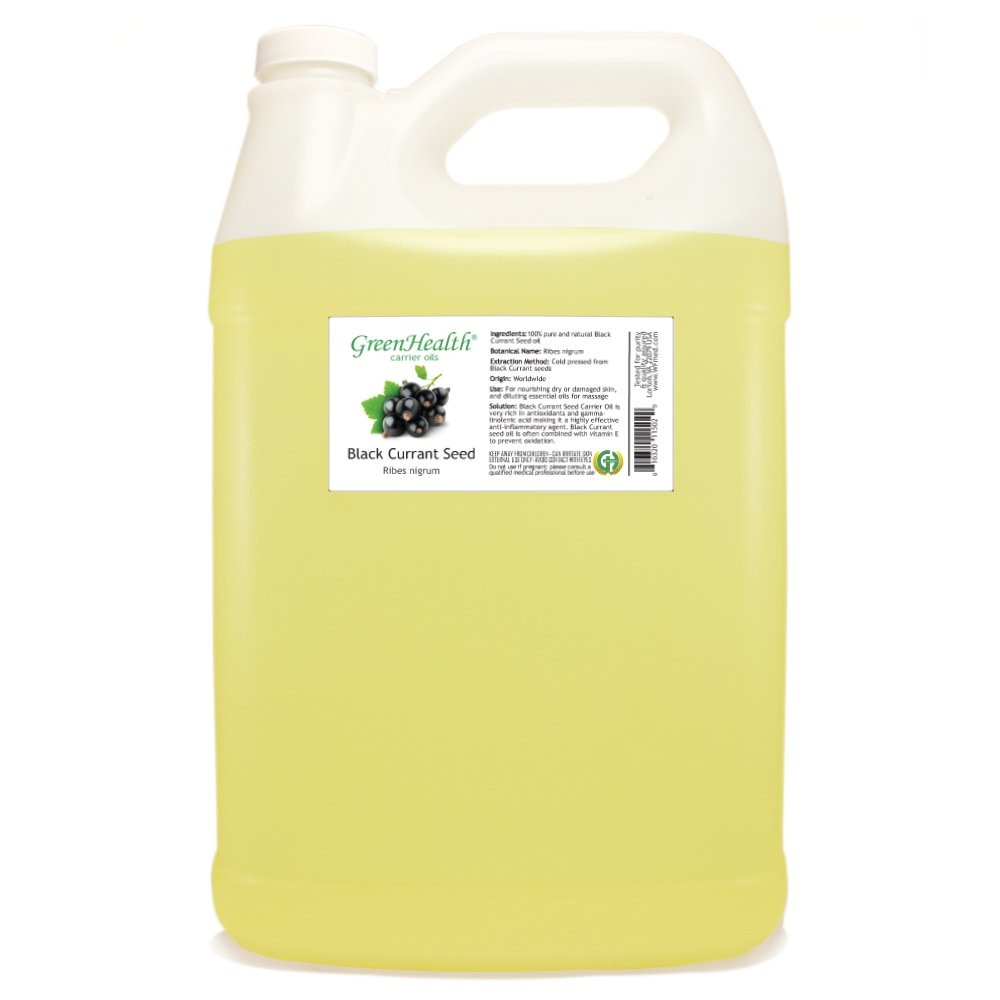
Item Name: Black Currant Seed Carrier Oil - 100% Pure & Natural - 1 Gallon - GreenHealth
Product Description: Carrier oil - 100% Pure & Natural - 1 Gallon - GreenHealth
Value: 128.0
Unit: Fl Oz

Price: 169.99